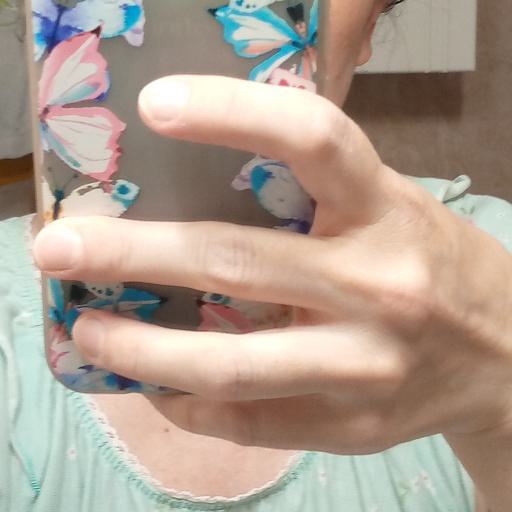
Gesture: no_gesture